List of Orange Is the New Black characters

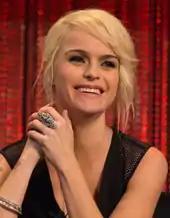
Taryn Manning

Tiffany "Pennsatucky" Doggett (played by Taryn Manning) – Doggett is a former drug addict (meth) originally from Waynesboro, Virginia. Her nickname is a reference to "Pennsyltucky," a slang term for poor rural areas in central Pennsylvania. Tiffany has very bad teeth due to drug abuse and initially appears to be a fundamentalist Christian. Frequently preaching about God, her religious rants are often laced with racism and hostility. She also caused the ceiling of the prison's chapel to collapse when she tries to hang an oversized cross from an overhead pipe. For some time, Tiffany believed that she was blessed with "faith healing" abilities, after being tricked by the other inmates, and eventually gets sent to the psych ward when she attempts to forcibly "heal" a visiting paraplegic juvenile delinquent. Despite this, it is revealed Tiffany was sent to prison for shooting an abortion clinic worker in broad daylight for making a snarky comment about her having had five previous abortions. The local press believed that it was instead because of her religious beliefs – leading to her receiving funding, support, and even a fan base from some anti-abortion religious groups.